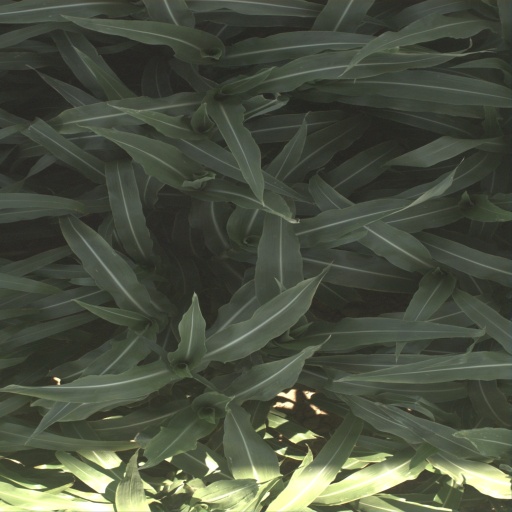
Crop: sorghum